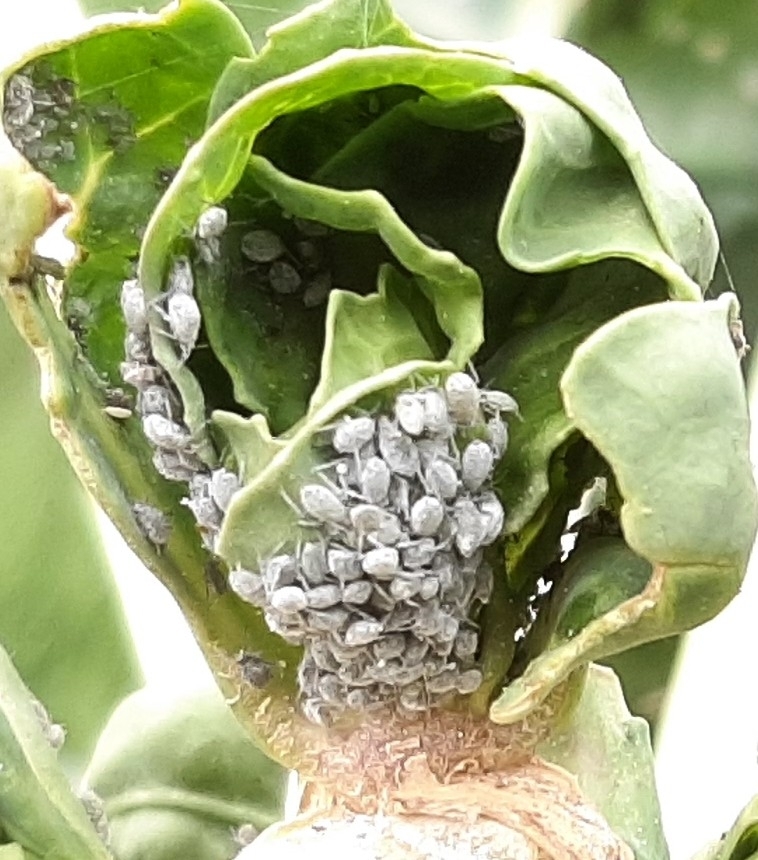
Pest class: cabbage_aphid